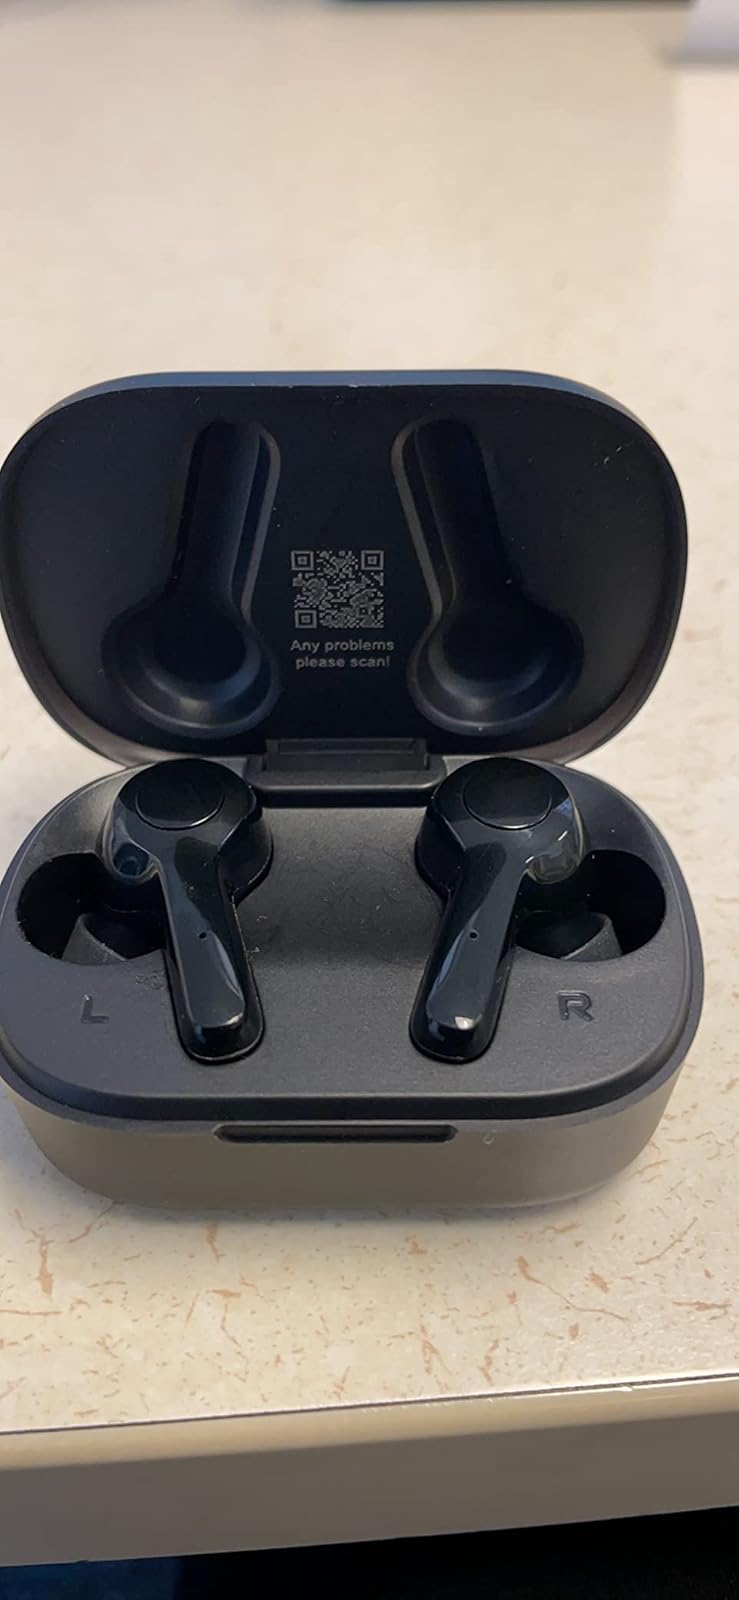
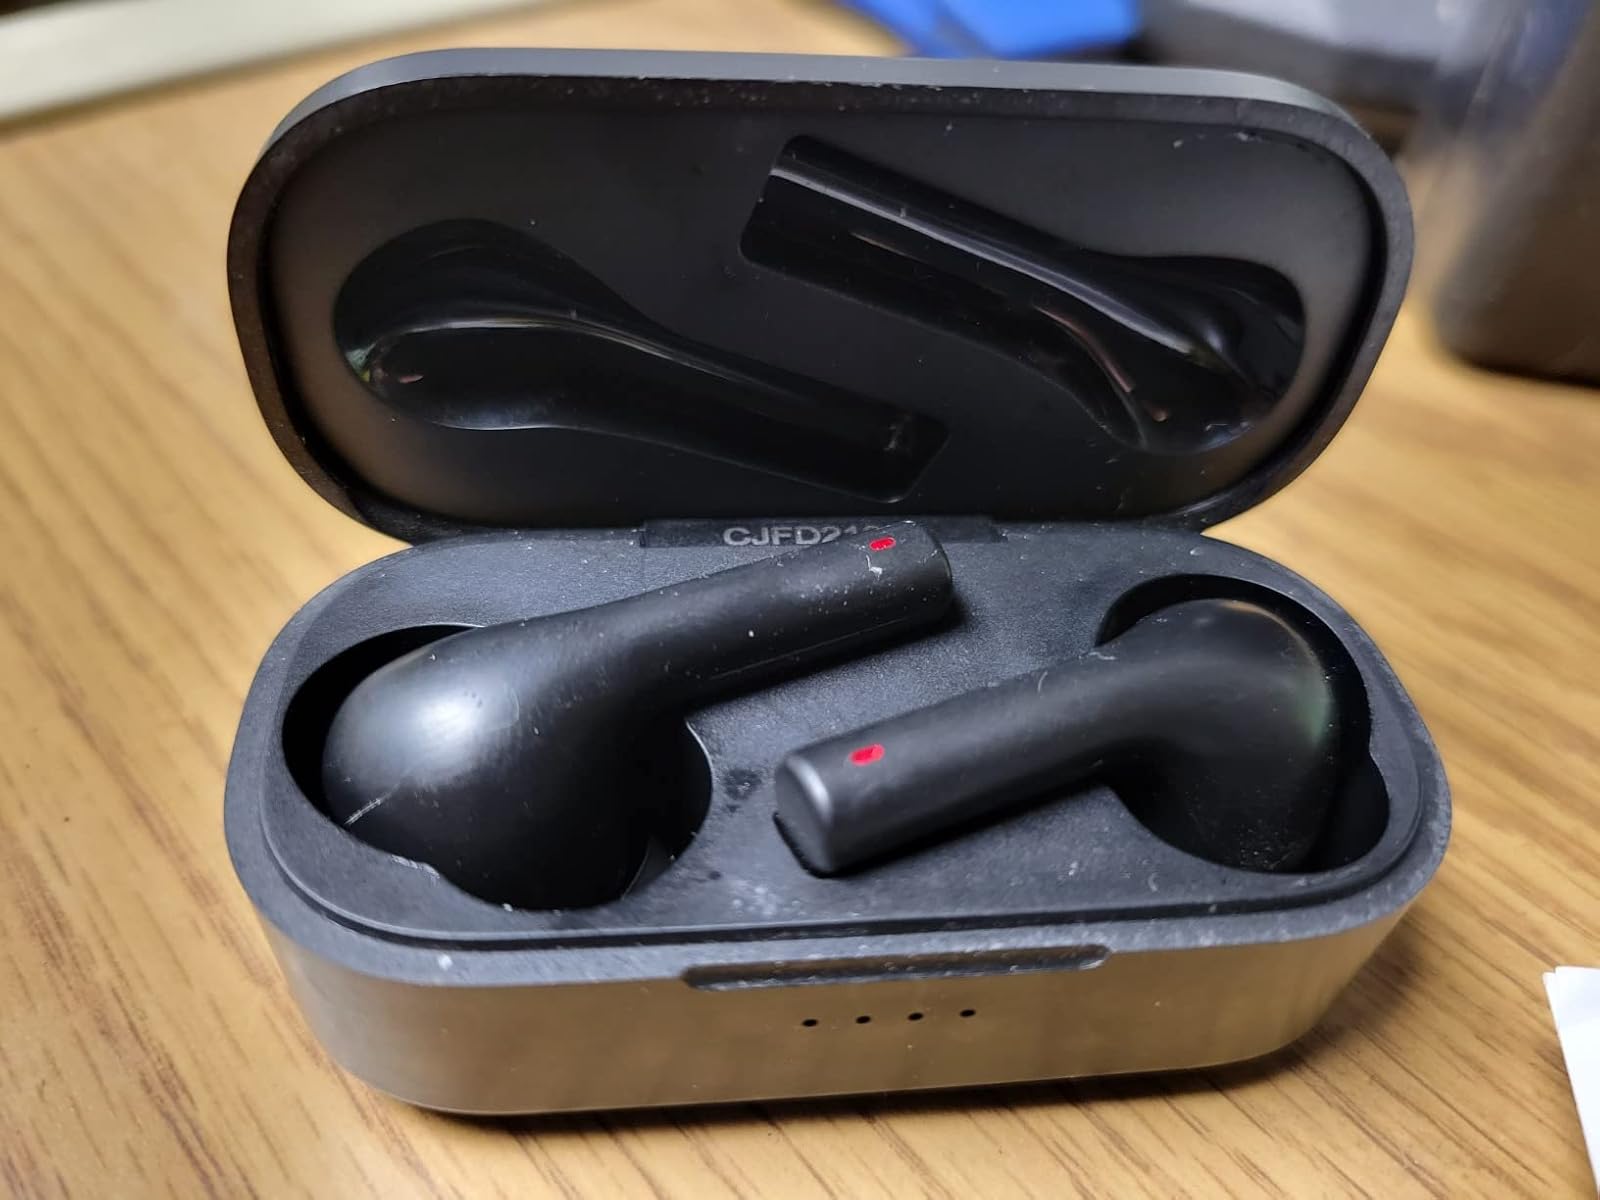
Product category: earbuds
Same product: no